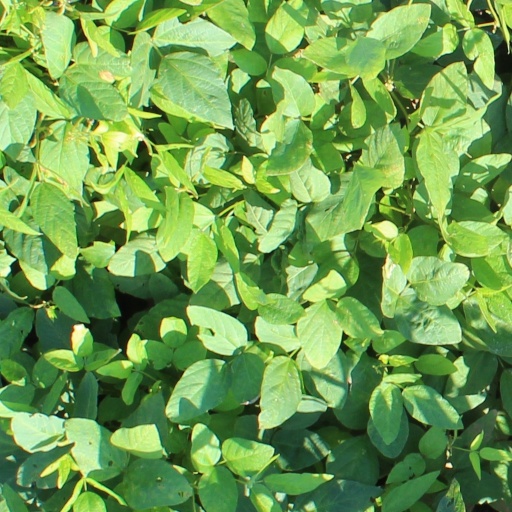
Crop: soybean